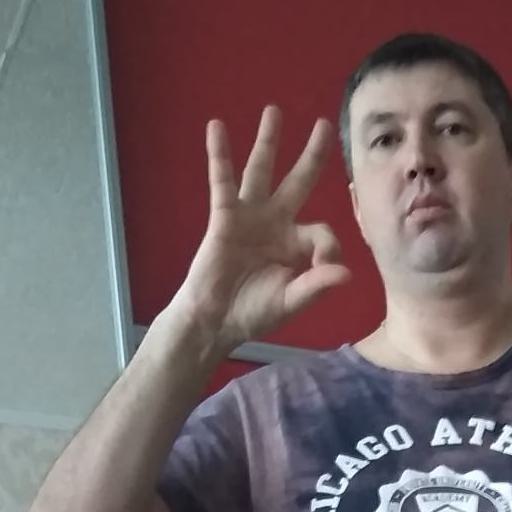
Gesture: ok